Valentin Tabellion

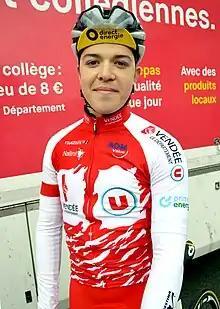
Tabellion in 2019

Valentin Tabellion (born 23 March 1999) is a French professional racing cyclist, who currently rides for UCI Continental team . He rode in the men's team pursuit event at the 2020 UCI Track Cycling World Championships in Berlin, Germany.